History of the Maryland Militia in the Civil War

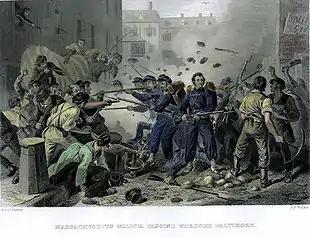
Baltimore riot of 1861. Governor Hicks dared not call out the Militia.

By April 1861 it had become clear that war was inevitable. On April 16 Steuart's son, George H. Steuart, then an officer in the United States Army, resigned his captain's commission to join the Confederacy. On April 19 Baltimore was disrupted by riots, during which Southern sympathizers attacked Union troops passing through the city by rail. Steuart's son commanded one of the Baltimore city militias during the disturbances of April 1861, following which Federal troops occupied the city. In a letter to his father, the younger Steuart wrote: